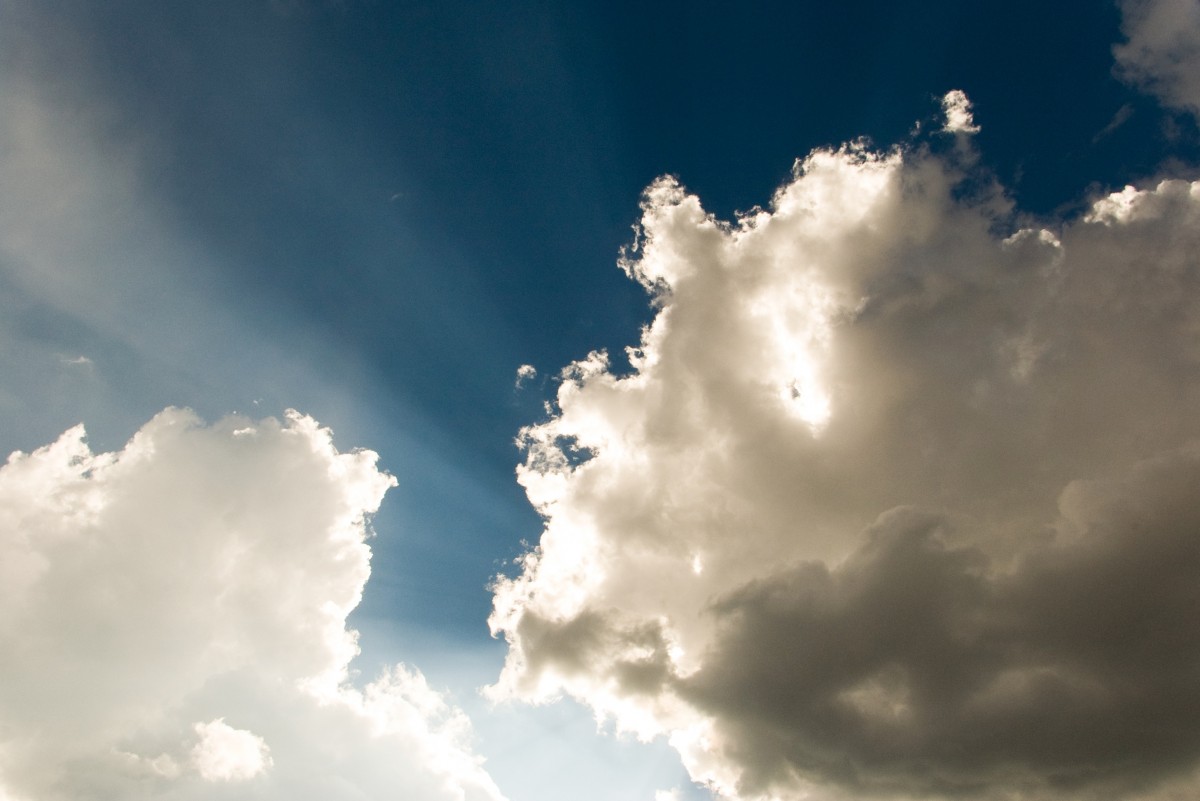
Tags: sky, sunlight, daytime, cumulus, sun ray, meteorological phenomenon